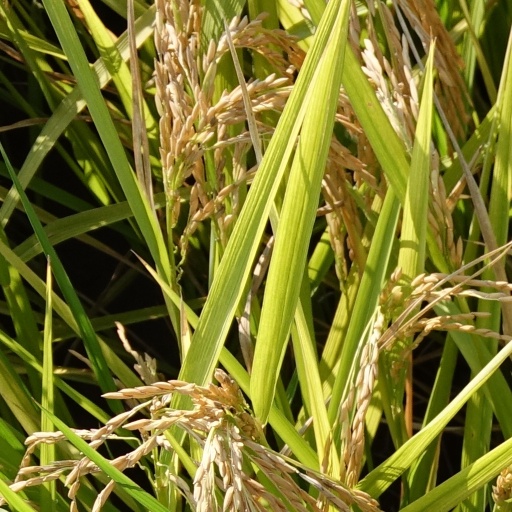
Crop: rice